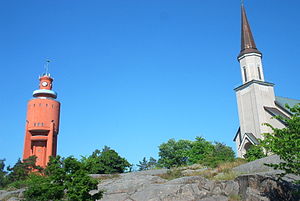
Hangö
Hangö er en tosproget havneby på Finlands sydkyst, 130 km vest for Helsinki. Befolkningstallet var på 9.905 ved udgangen af 2004, og heraf var flertallet finsktalende, mens et mindretal på 44,3% var svensktalende.